Logic analyzer

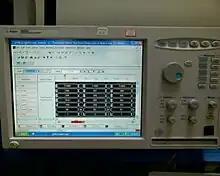
Logic analyzer

A logic analyzer is an electronic instrument that captures and displays multiple logic signals from a digital system or digital circuit. A logic analyzer may convert the capture into timing diagrams, protocol decodes, state machine traces, opcodes, or may correlate opcodes with source-level software. Logic analyzers have advanced triggering capabilities, and are useful when a user needs to see the timing relationships between many signals in a digital system.